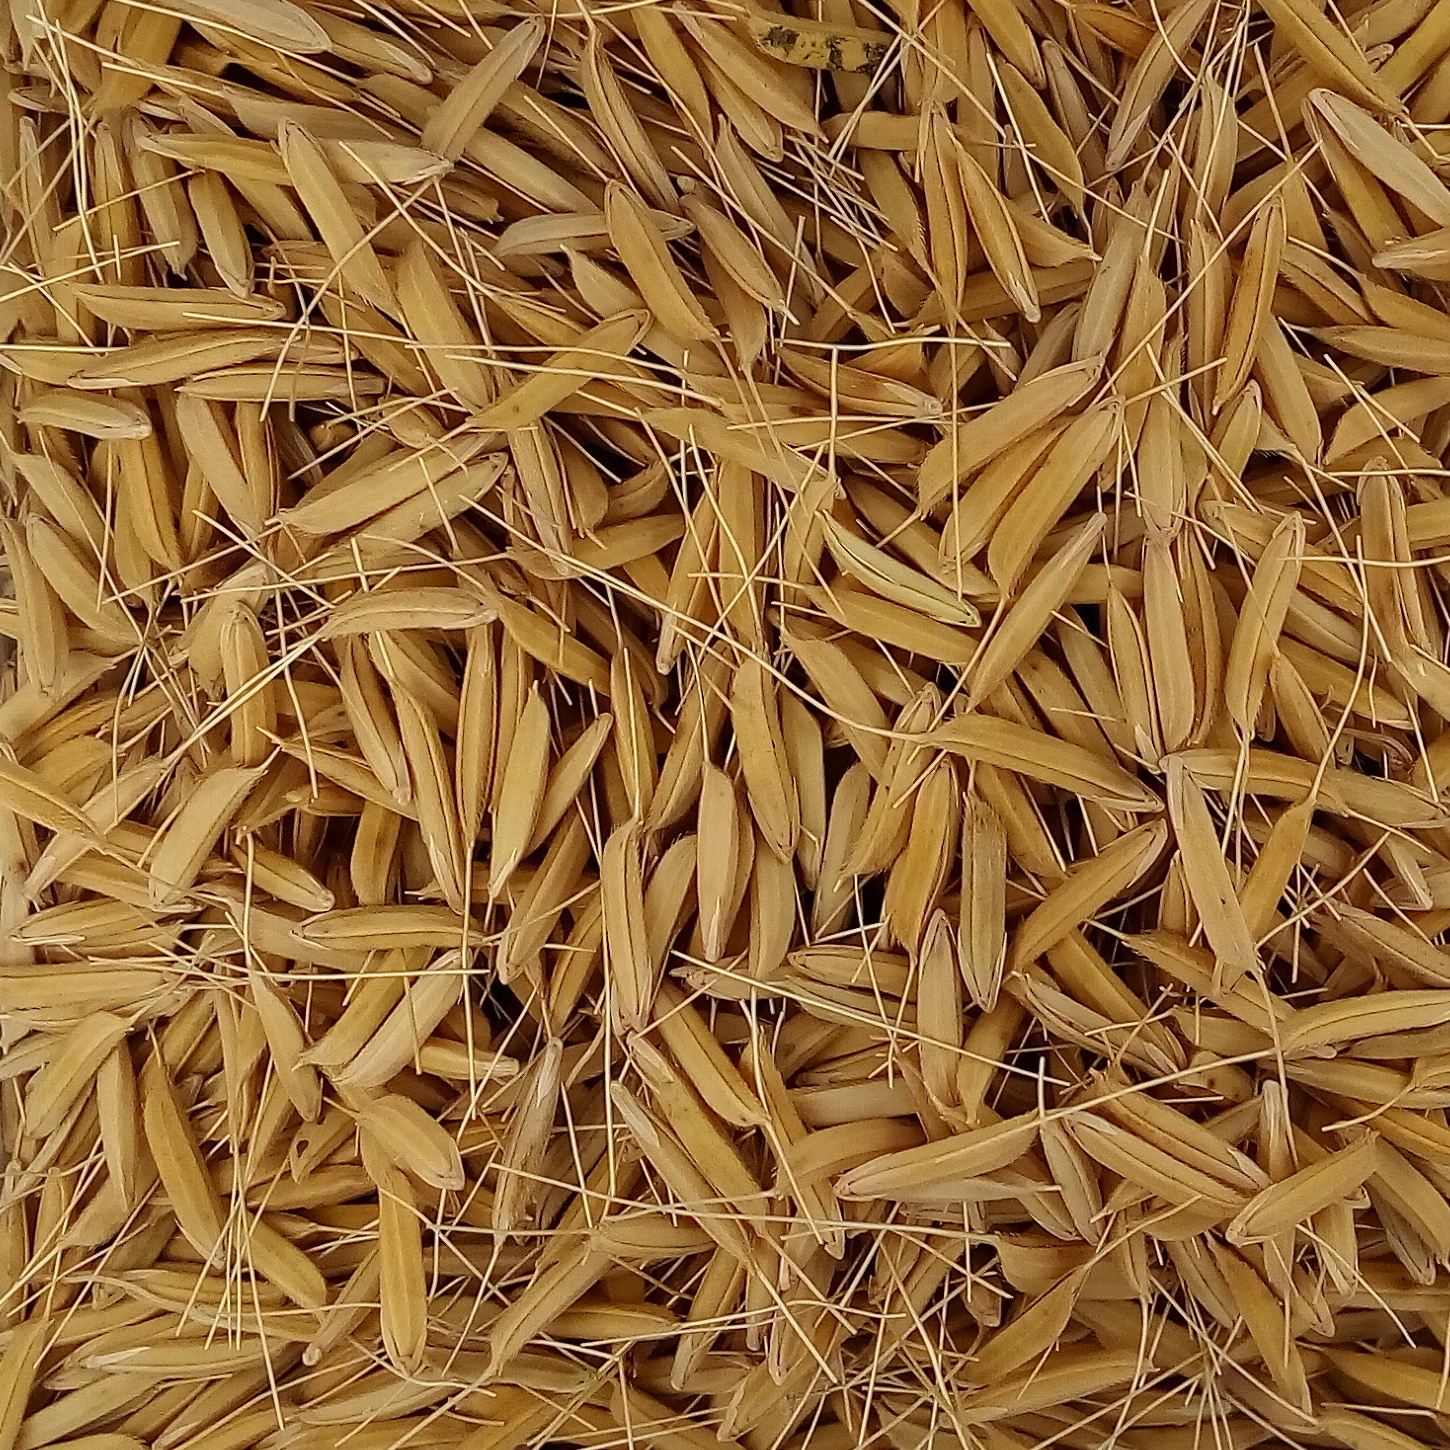
Rice seed variety: 1637